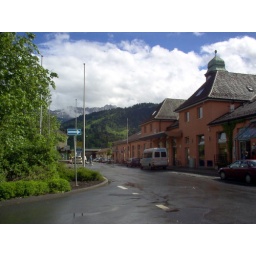
This mountain was so green in the sunlight it didn't even